Ingelheim am Rhein

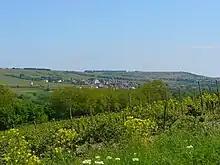
Groß-Winternheim in March 2009

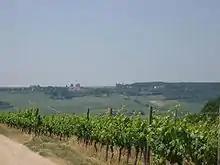
"Schloss Westerhaus" on the Westerberg, since 1900 owned by the Family Opel

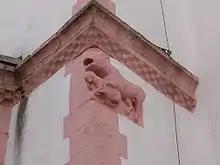
Imposts in the church's apse

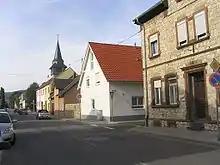
Ingelheim Nord (Frei-Weinheim)

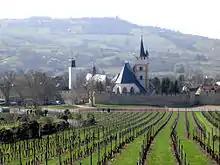
Ingelheim-Süd (Ober-Ingelheim) with "Burgkirche", St. Michael and "Bismarckturm" on the Westerberg

In the last mayoral elections, held on 26 May 2019, Ralf Claus, mayor of Ingelheim since 2012, was reelected as mayor: